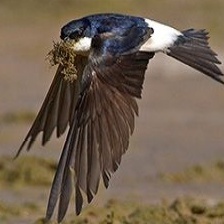
Species: COMMON HOUSE MARTIN
Scientific name: DELICHON URBICUM